Kirkhill Astronomical Pillar

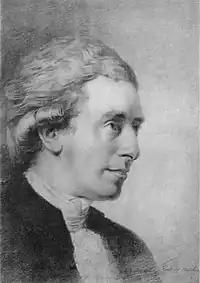
David Erskine, the 11th Earl of Buchan

The Kirkhill Astronomical Pillar was constructed in 1776 by David Stewart Erskine, 11th Earl of Buchan and erected in the grounds of his estate at Kirkhill House, near Broxburn, Scotland. The pillar fell into disrepair and eventually collapsed in the 1970s but fortunately the stones were preserved and the pillar was reconstructed (1988) in Almondell Country Park on land once owned by the Erskine family. The pillar records the details of an adjacent scale model of the Solar System constructed by Erskine following the measurements of the size of the Solar System deduced from the observations of the Transits of Venus in 1761 and 1769. The model, centred on a Sun of stone six feet in diameter with planets at distances and sizes to scale, has long since disappeared; only the pillar remains.